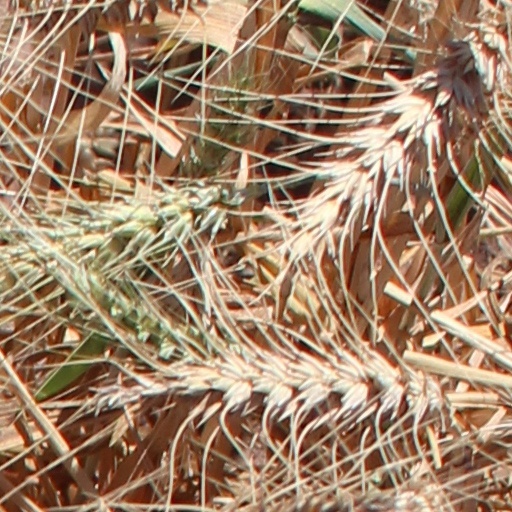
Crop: wheat